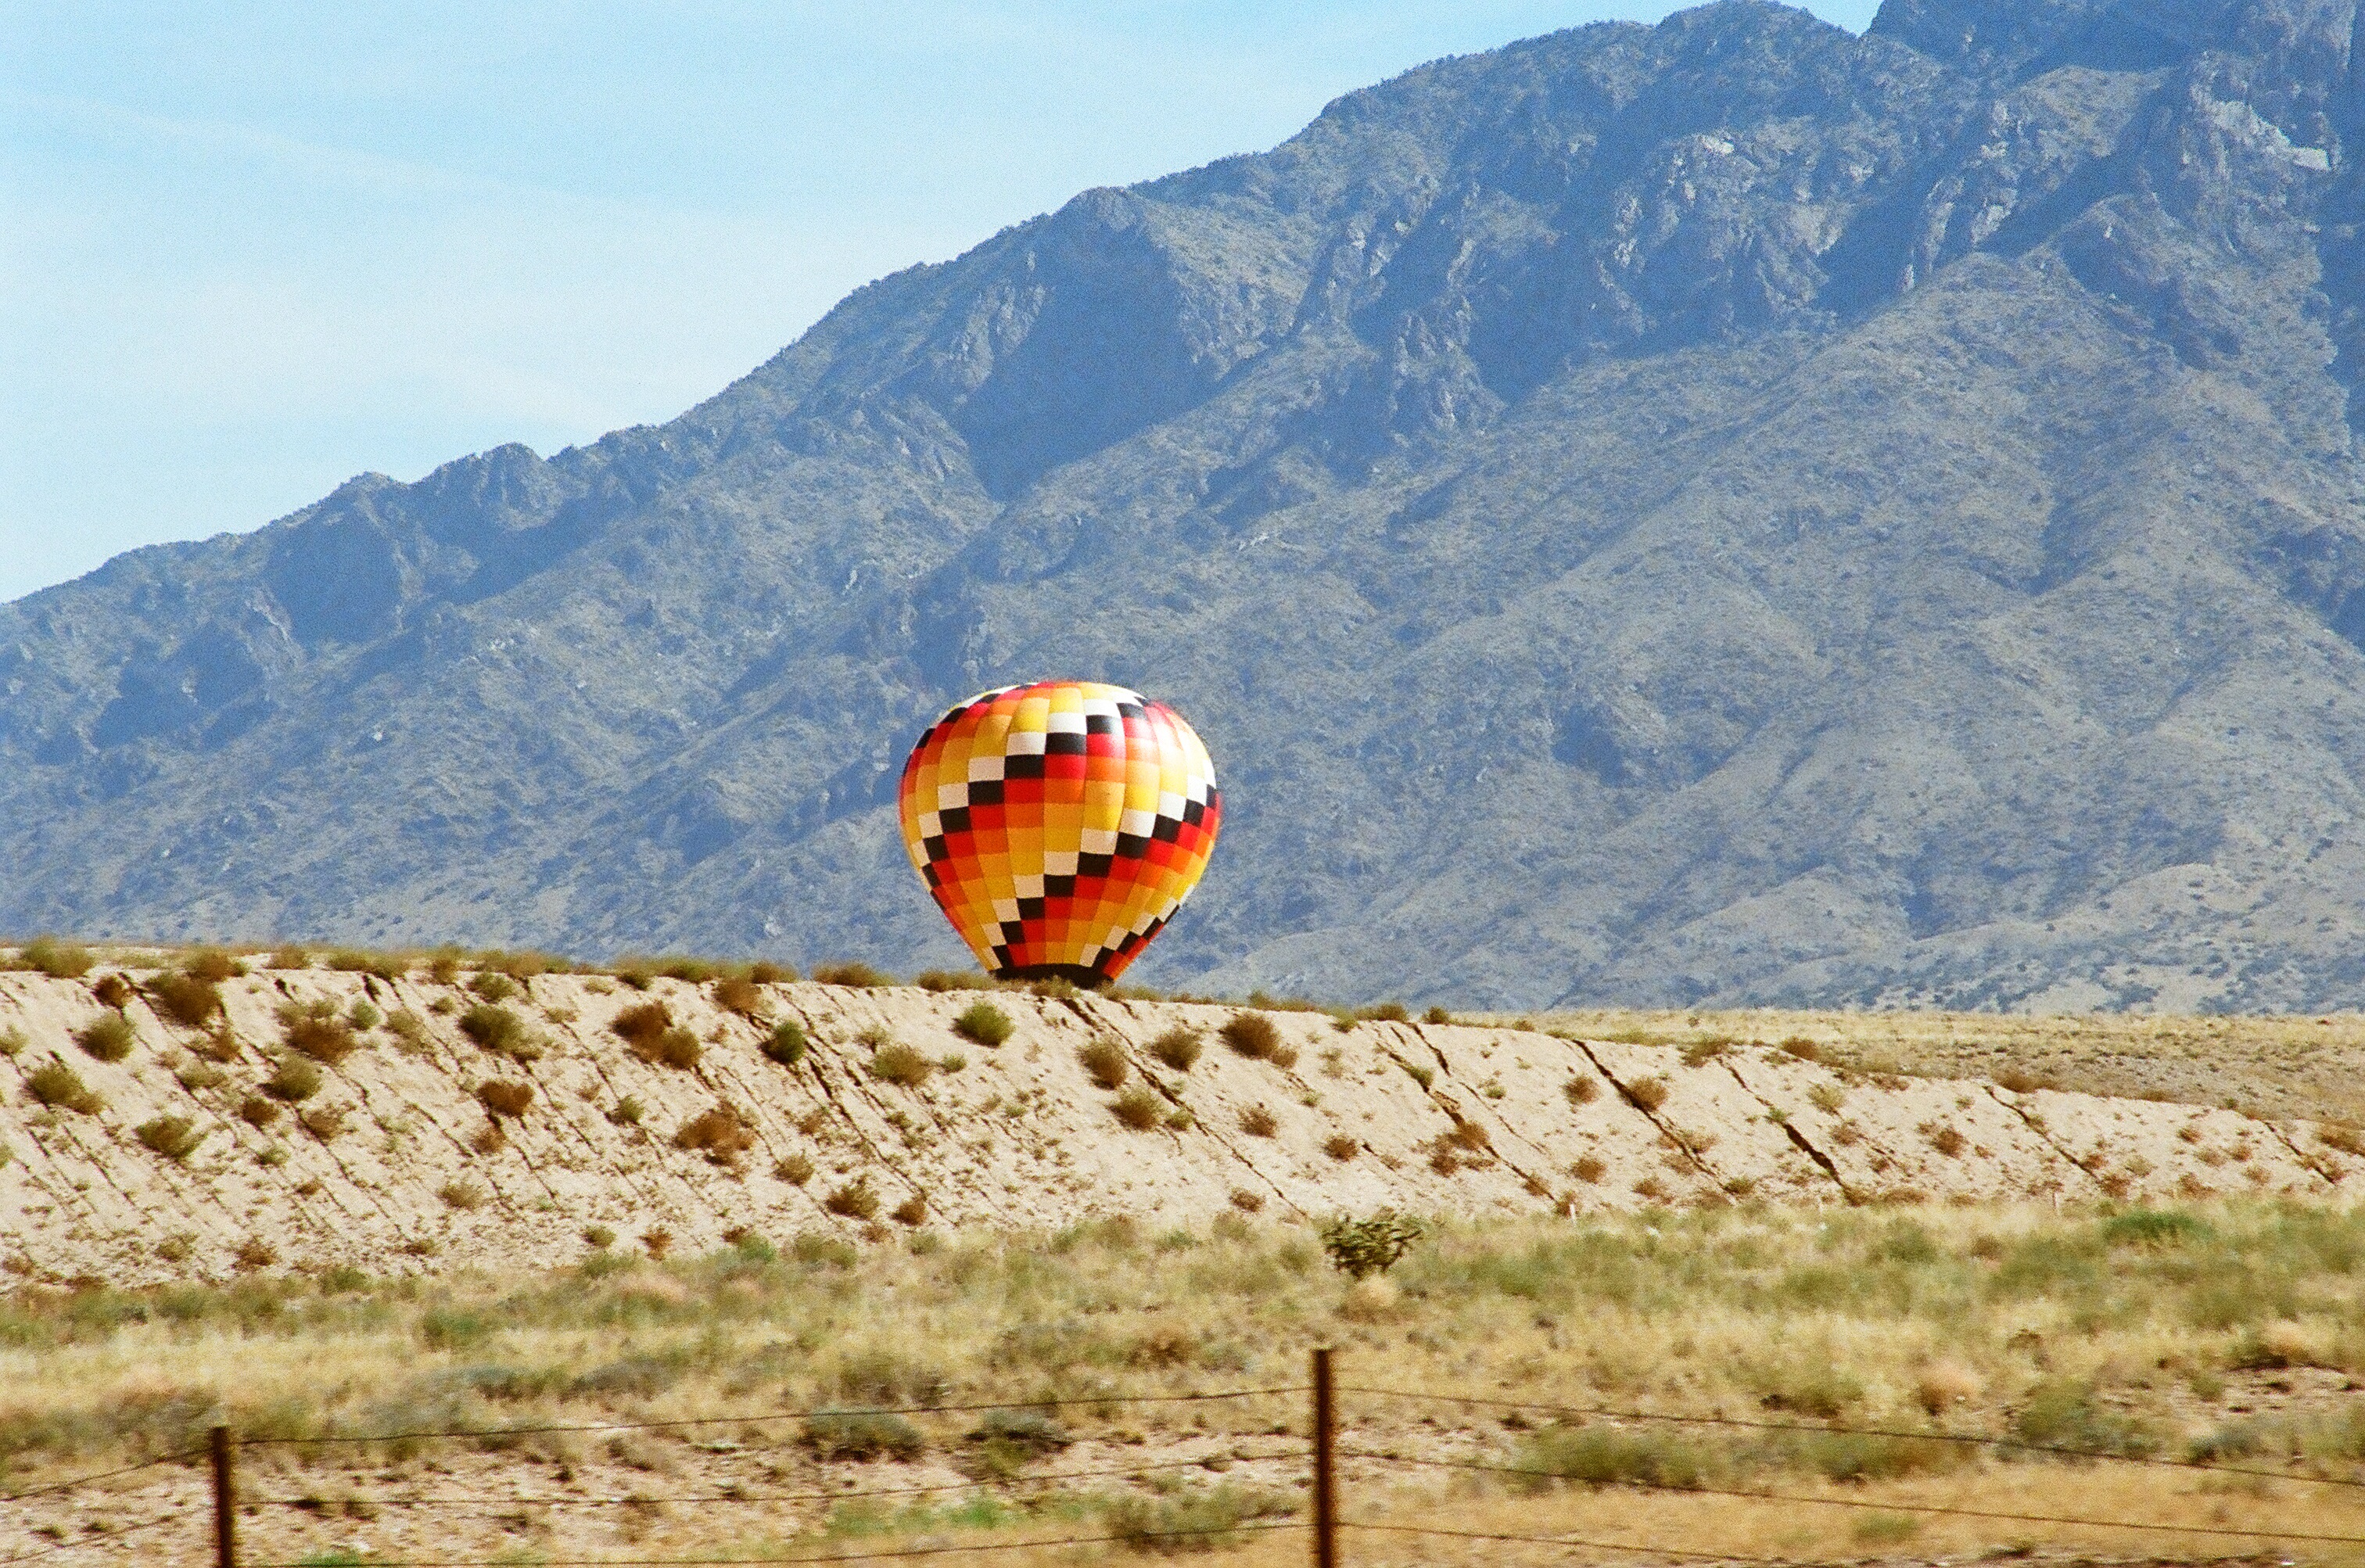
outdoor, mountain, desert, balloon, hot air balloon, mountain range, aircraft, recreation, vehicle, scenic, extreme sport, tourism, sports, air sports, hot air ballooning, atmosphere of earth